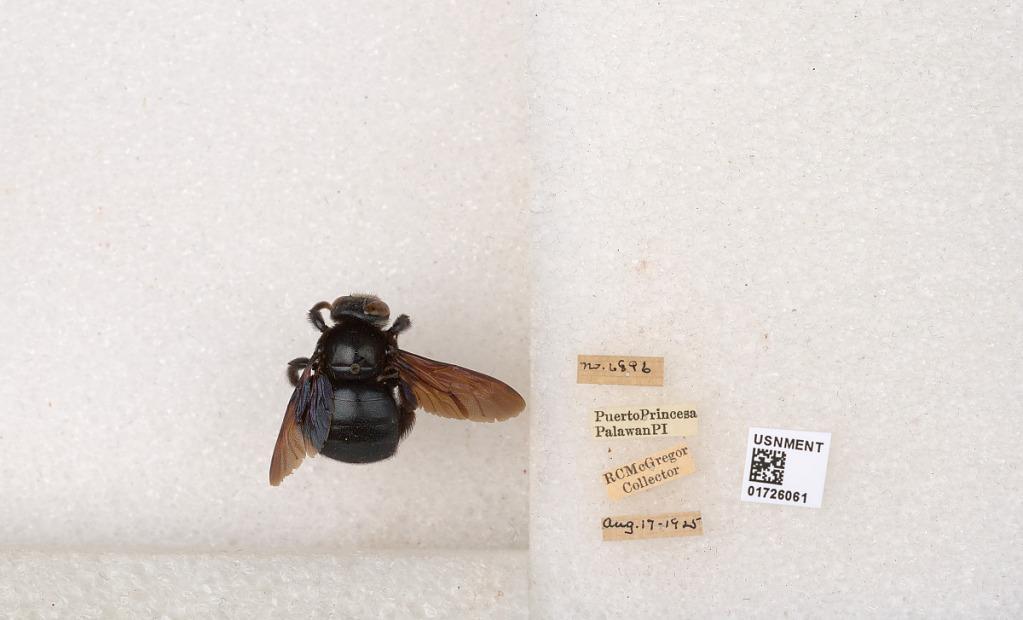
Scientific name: Xylocopa (Zonohirsuta) fuliginata Pérez
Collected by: R. McGregor
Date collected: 1925-8-17
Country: Philippines
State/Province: Mimaropa
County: Palawan
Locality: Puerto Princesa